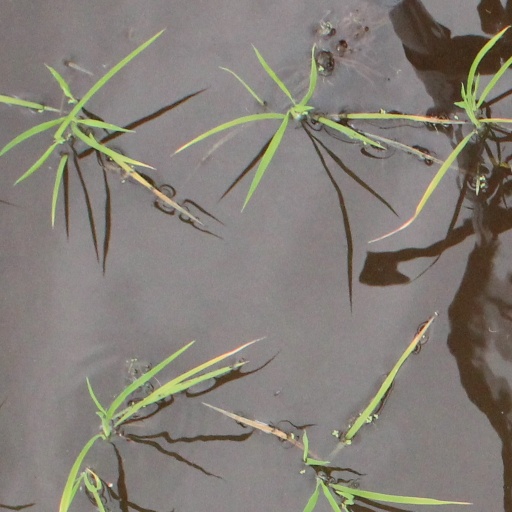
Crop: rice